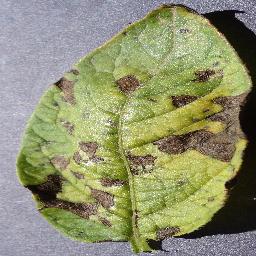
Etiqueta: Tizon_Temprano